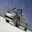
Label: automobile